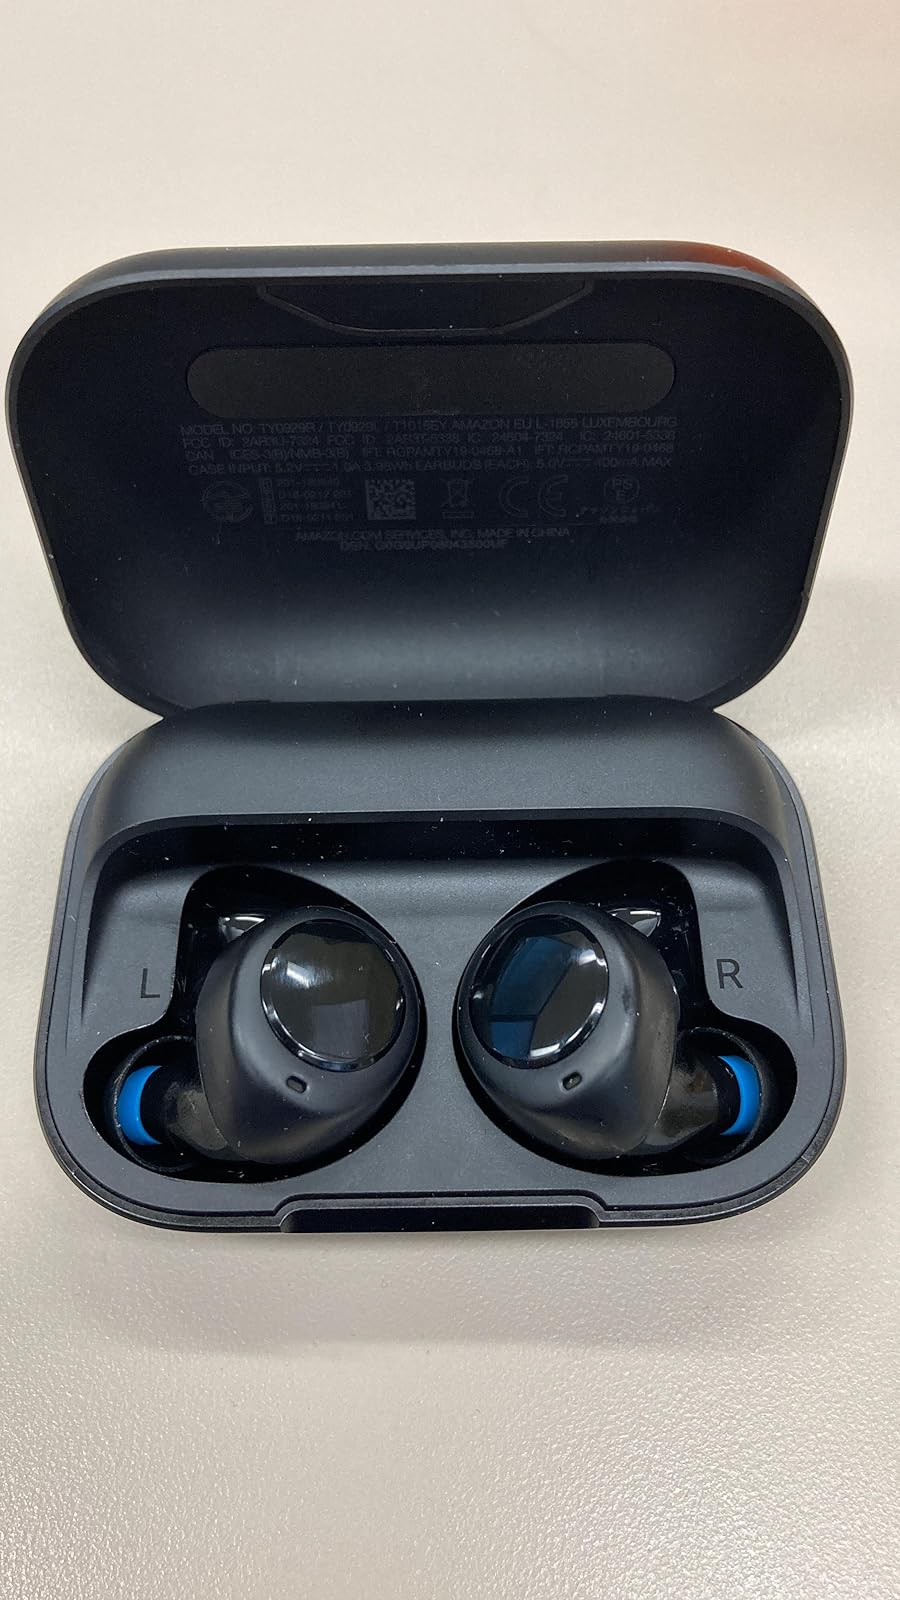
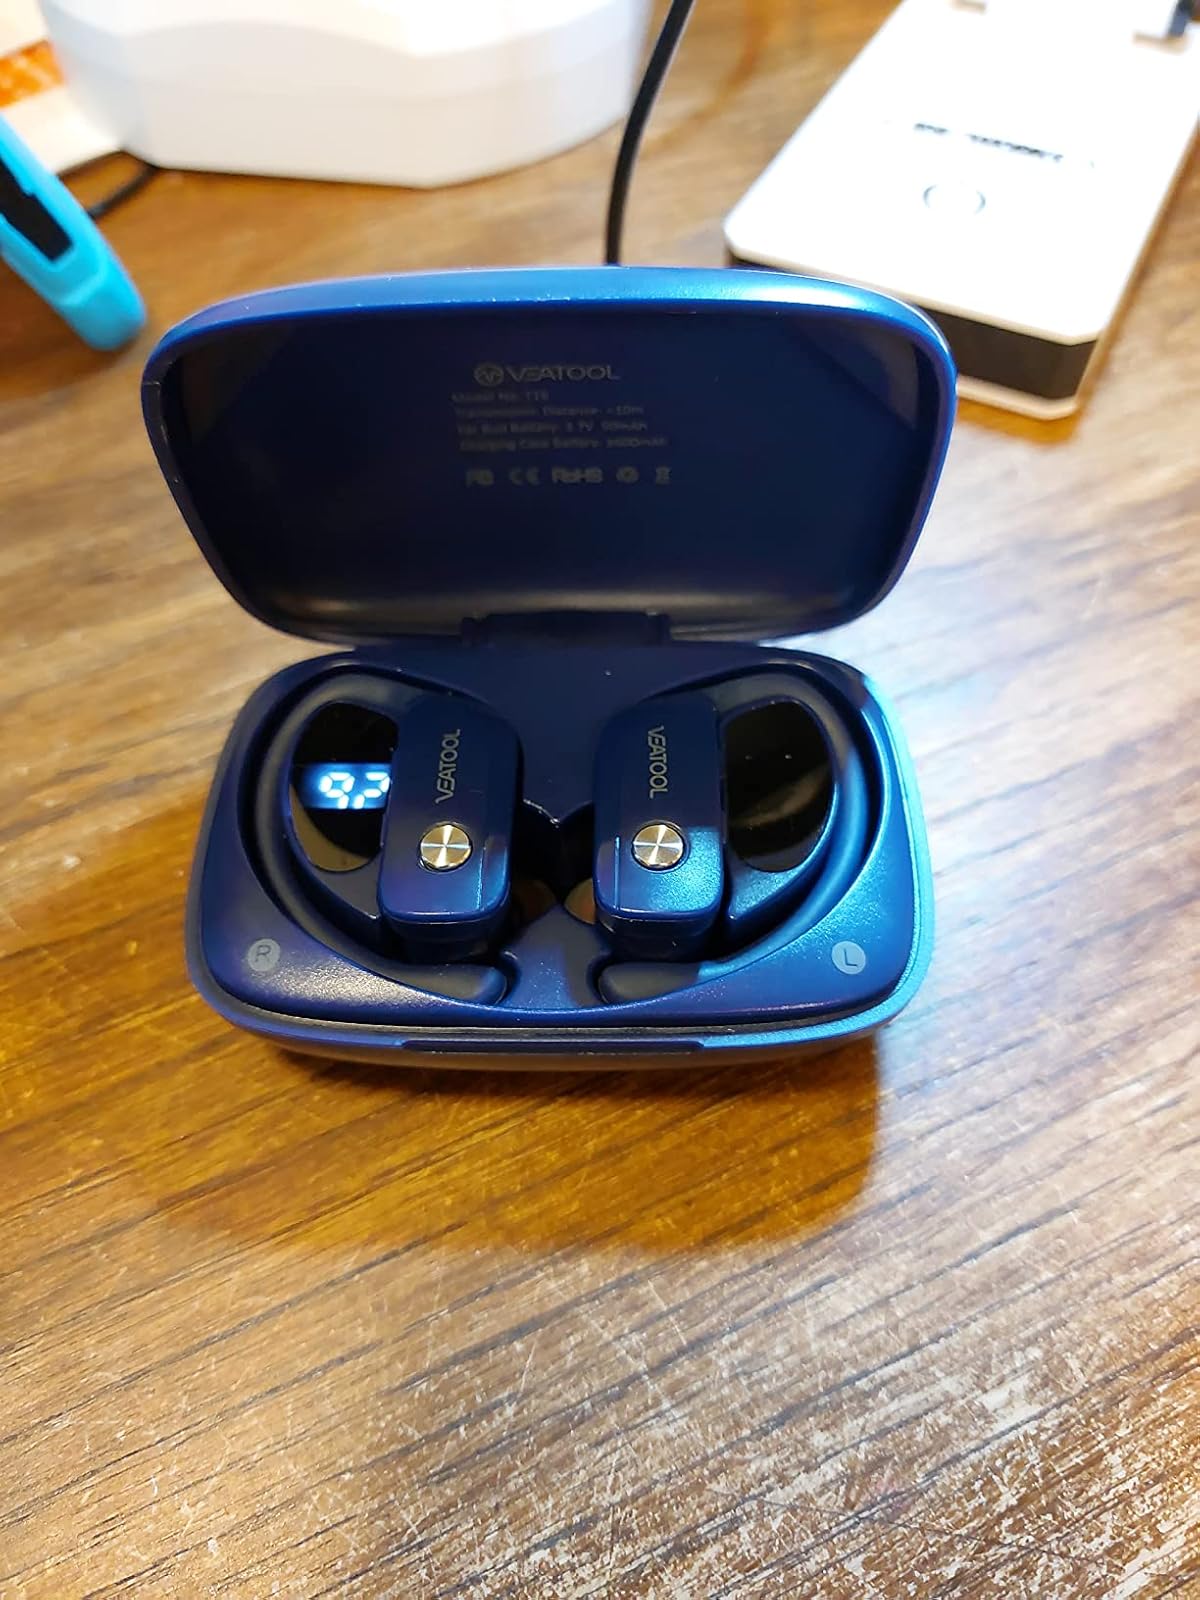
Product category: earbuds
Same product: no